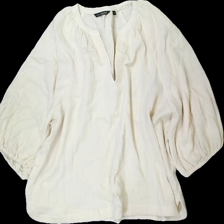
View: front
Type: Tunic
Category: Ladies
Brand: Kappahl
Colors: Beige
Material: 100% cotton
Cut: Regular, C-collar
Size: XL
Season: All
Price range: 50-100
Recommended usage: Reuse